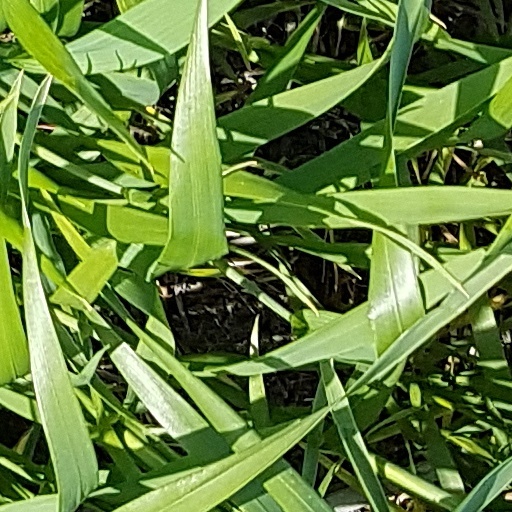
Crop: wheat